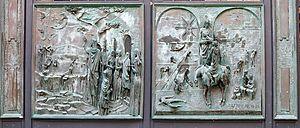
La cathédrale de Trapani est une église catholique romaine de Trapani, en Italie. Il s'agit de la cathédrale du diocèse de Trapani. Elle est consacrée à Laurent de Rome.